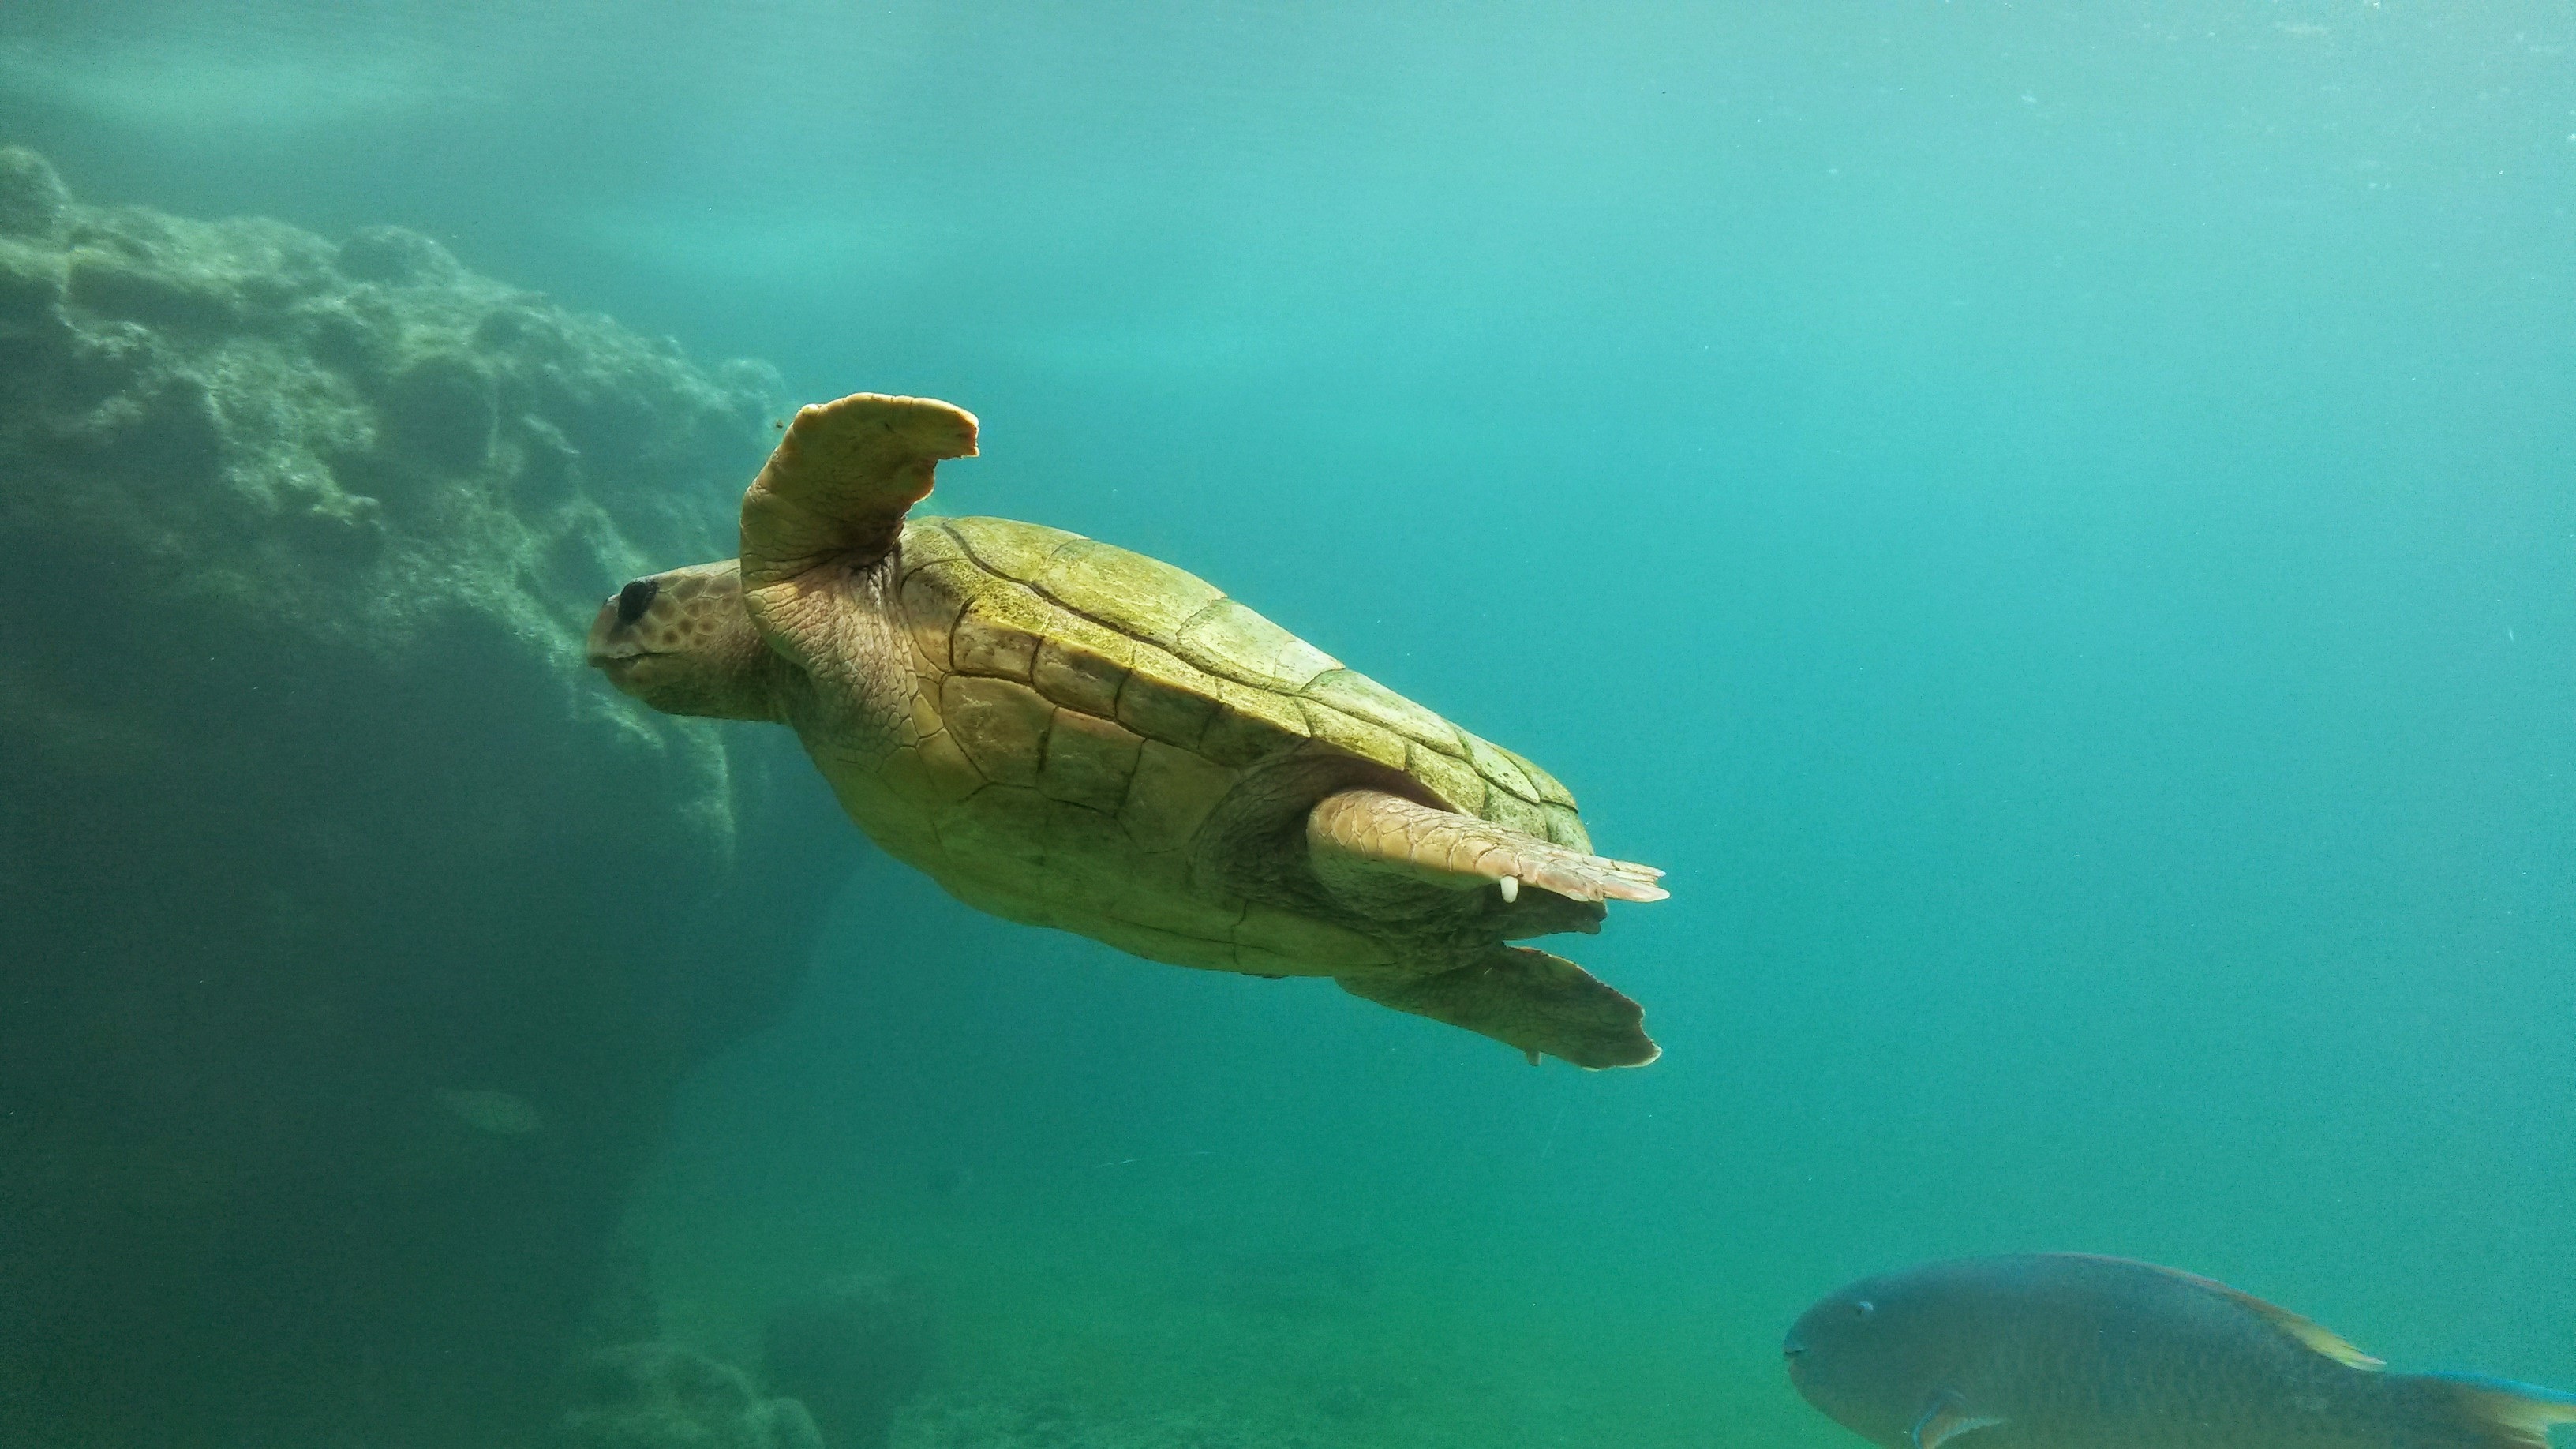
sea, ocean, underwater, swim, biology, turtle, sea turtle, reptile, loggerhead, marine biology